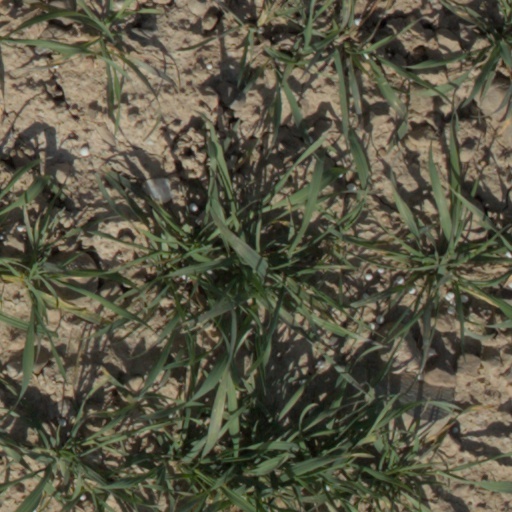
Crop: wheat